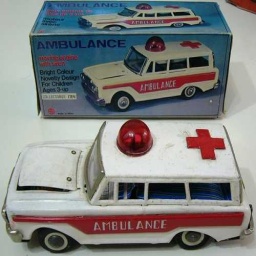
Label: ambulance